Diderik von Cappelen

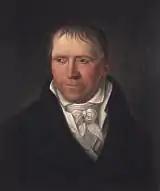

Diderik von Cappelen (21 June 1761 – 3 April 1828) was a Norwegian wholesaler, merchant, shipowner, estate owner and politician in 1814. He is often referred to as Diderik von Cappelen but he spelt his name "Didrich von Cappelen" and is also referred to as Didrik von Cappelen.